Henri Adolphe Schaep

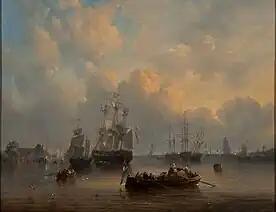
"View of a port"

Henri Adolphe Schaep was mainly a painter of marines although he also painted landscapes. The Scheldt in Antwerp up to its estuary was one of his main sources of inspiration although he painted some scenes of the Thames. He is reported to have painted some kermesse scenes. He also collaborated with the Dutch landscape painter Nicolaas Johannes Roosenboom.